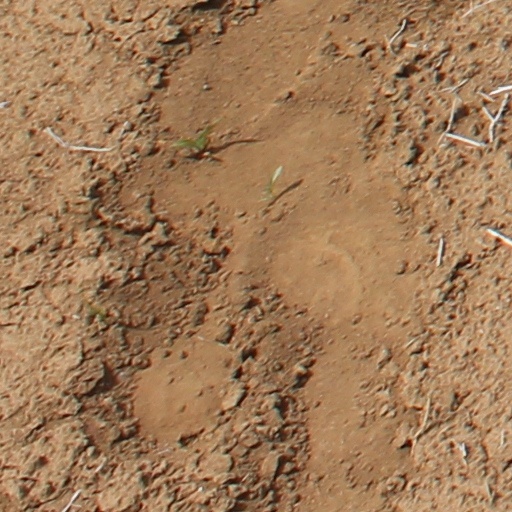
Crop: wheat